Orfeo ed Euridice

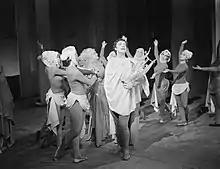
Ferrier in Orfeo & Eurydice (1949)

The opera was first performed in Vienna at the Burgtheater on 5 October 1762, for the name day celebrations of the Emperor Francis I. The production was supervised by the reformist theatre administrator, Count Giacomo Durazzo. Choreography was by Gasparo Angiolini, and set designs were by Giovanni Maria Quaglio the Elder, both leading members of their fields. The first Orfeo was the famous castrato Gaetano Guadagni. "Orfeo" was revived in Vienna during the following year, but then not performed until 1769. For the performances that took place in London in 1770, Guadagni sang the role of Orpheus, but little of the music bore any relation to Gluck's original, with J. C. Bach – "the English Bach" – providing most of the new music. Haydn conducted a performance of the Italian version at Eszterháza in 1776.